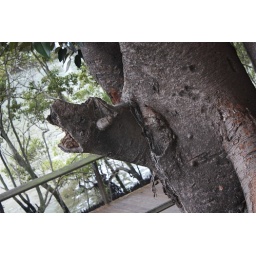
Wooden dog in tree